Laurel forest

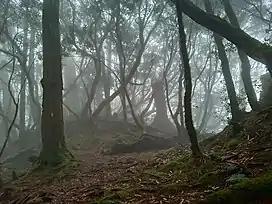
Subtropical evergreen forests of Taiwan

Laurel forests are common in subtropical eastern Asia, and form the climax vegetation in far southern Japan, Taiwan, southern China, the mountains of Indochina, and the eastern Himalayas. In southern China, laurel forest extended throughout the Yangtze Valley and Sichuan Basin from the East China Sea to the Tibetan Plateau. The northernmost laurel forests in East Asia occur at 39° N. on the Pacific coast of Japan. Altitudinally, the forests range from sea-level up to 1000 metres in warm-temperate Japan, and up to 3000 metres elevation in the subtropical mountains of Asia. Some forests are dominated by Lauraceae, while in others evergreen laurophyll trees of the beech family (Fagaceae) are predominant, including ring-cupped oaks ("Quercus" subgenus "Cyclobalanopsis"), chinquapin ("Castanopsis") and tanoak ("Lithocarpus"). Other characteristic plants include "Schima" and "Camellia", which are members of the tea family (Theaceae), as well as magnolias, bamboo, and rhododendrons. These subtropical forests lie between the temperate deciduous and conifer forests to the north and the subtropical/tropical monsoon forests of Indochina and India to the south.